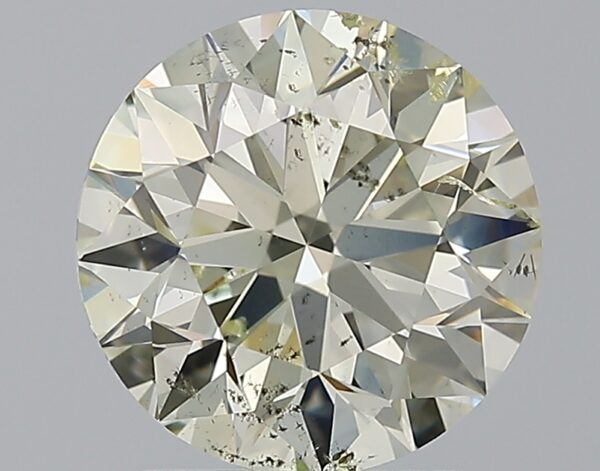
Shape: round
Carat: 2.01
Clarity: SI2
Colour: Q-R
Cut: EX
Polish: EX
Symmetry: EX
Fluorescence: N
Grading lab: GIA
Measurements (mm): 8.02 x 8.06 x 5.02